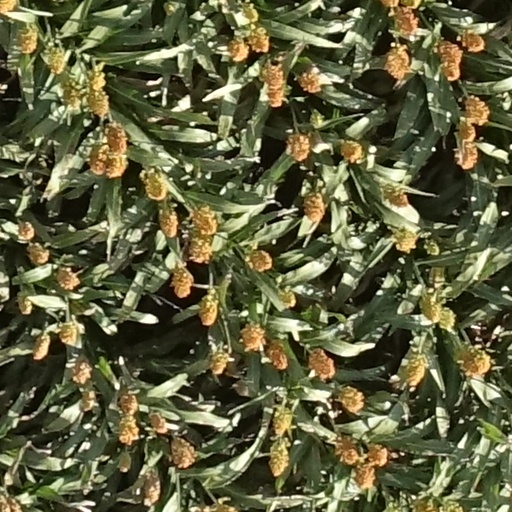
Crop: sorghum